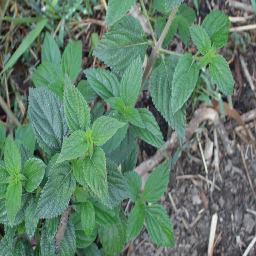
Label: lantana